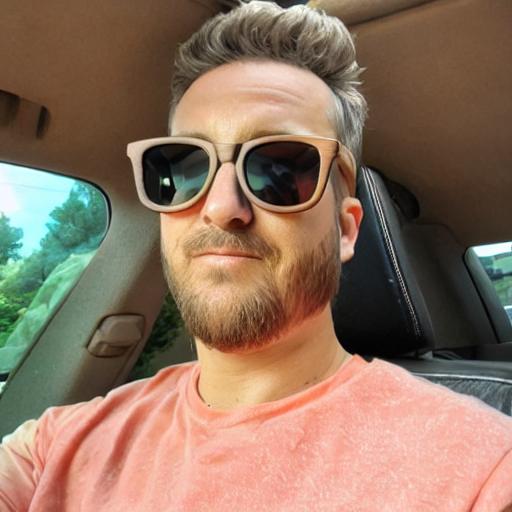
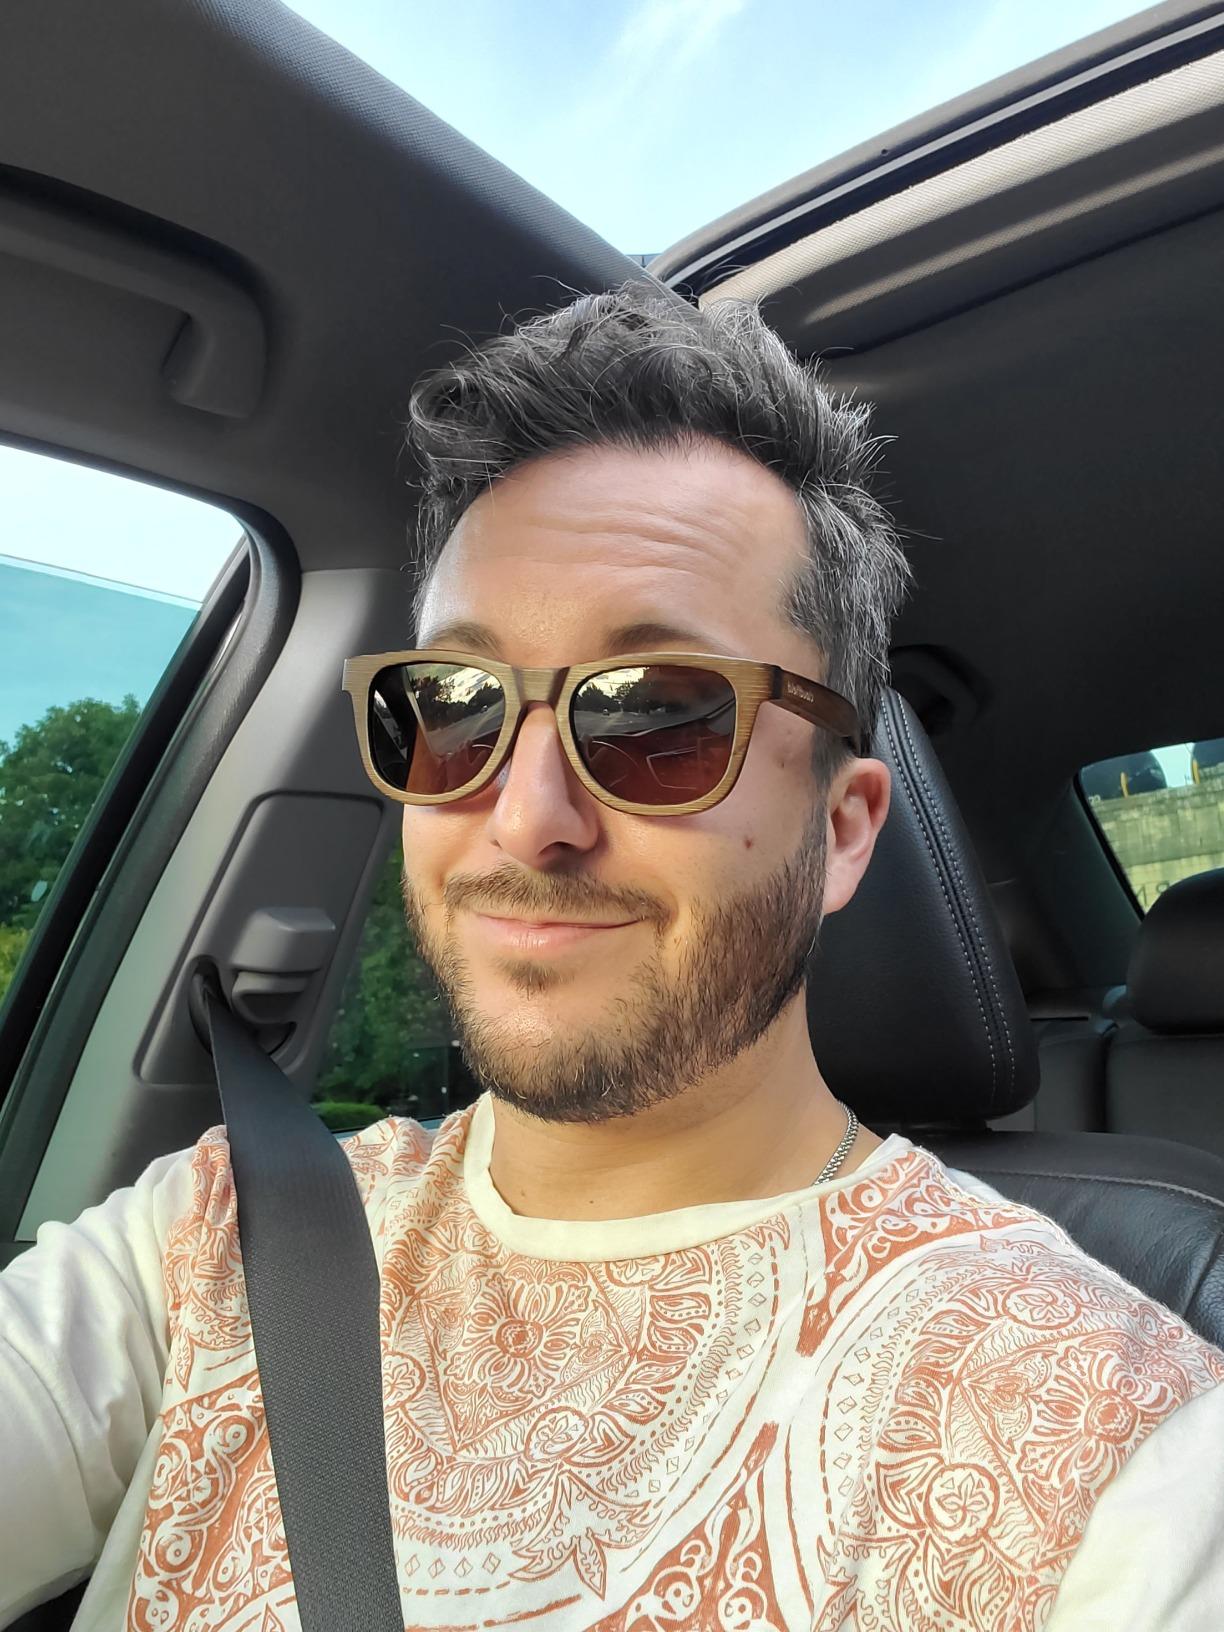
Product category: accessories_sunglasses
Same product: no